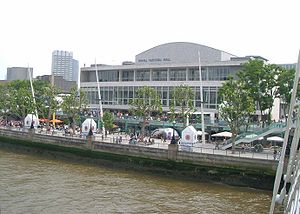
Royal Festival Hall
Royal Festival Hall
Royal Festival Hall er en koncertsal, dansesal og foredragscenter i Southbank Centre i London. Det ligger på South Bank ved Themsen, ikke langt fra Hungerford Bridge. Bygningen er fredet; den blev i april 1988 den første efterkrigsbygning som fik denne status.